Saint-Affrique-les-Montagnes

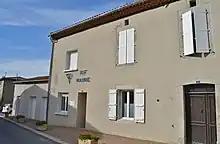
Saint Affrique les Montagnes

Saint-Affrique-les-Montagnes is a commune in the Tarn department in southern France.